Rory Stewart

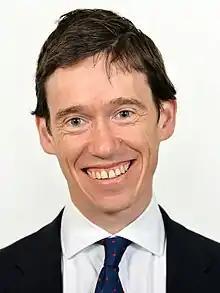
Official portrait, 2015

Stewart had considered a parliamentary career in the past but only decided to stand when, in the aftermath of the United Kingdom parliamentary expenses scandal, David Cameron decided to "reopen the Conservative candidates' list to anybody who wants to apply". Stewart has said that his experience in Afghanistan made him a "Burkean conservative". Having never voted for the Conservatives before (though, against his will, his parents cast his proxy vote for them in the 2001 United Kingdom general election when he was abroad), he joined the party in summer 2009. Stewart tried for selection for the Bracknell constituency in the 2010 general election, but the place went to Phillip Lee. Stewart was then shortlisted for the Penrith and The Border constituency and, at an open caucus, selected as the candidate on 25 October 2009. He was returned as the MP for the constituency on 6 May 2010. At the 2015 general election, Stewart almost doubled his majority in Penrith and The Border from 11,241 to 19,894, the highest majority since the seat was created. At the 2017 general election, he received 60.4% of the vote and saw his majority cut to 15,910.